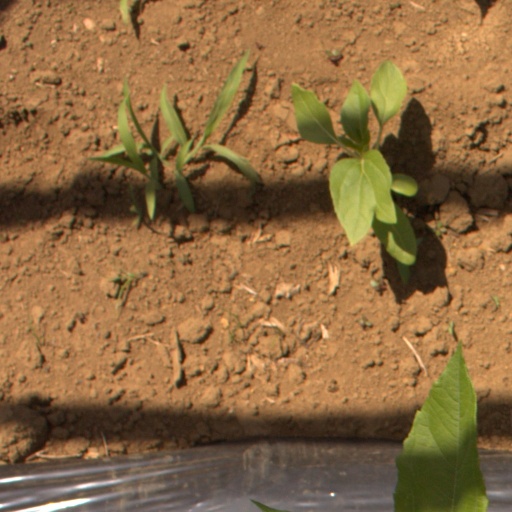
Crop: Jerusalem artichoke